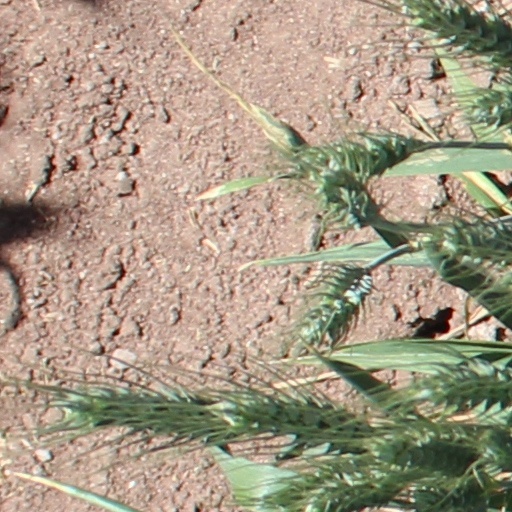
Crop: wheat